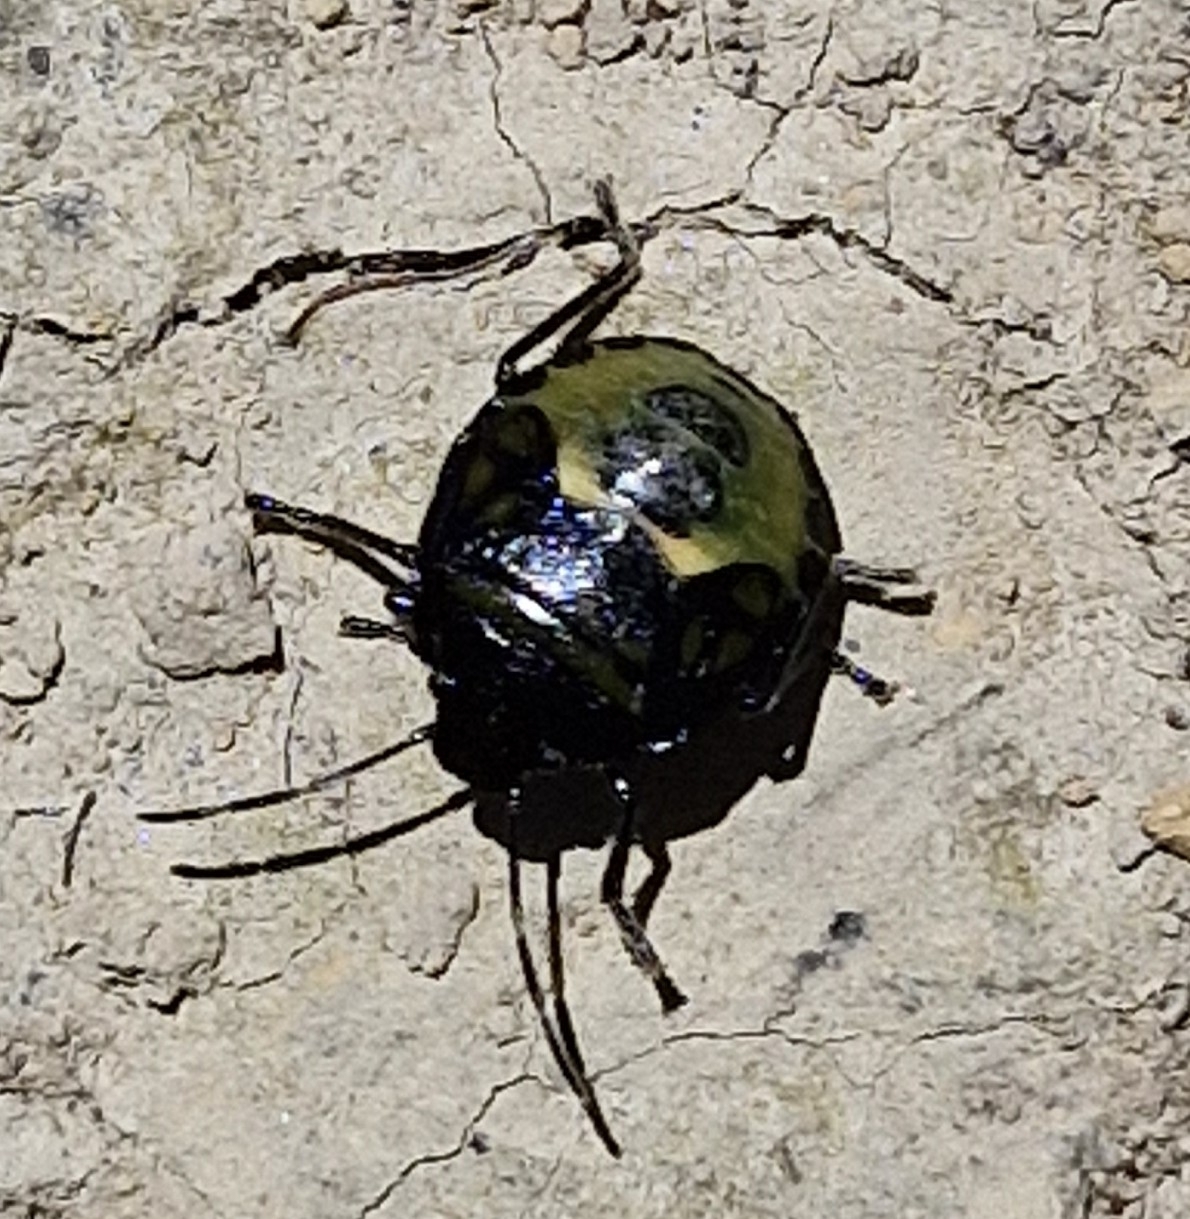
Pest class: stink_bug